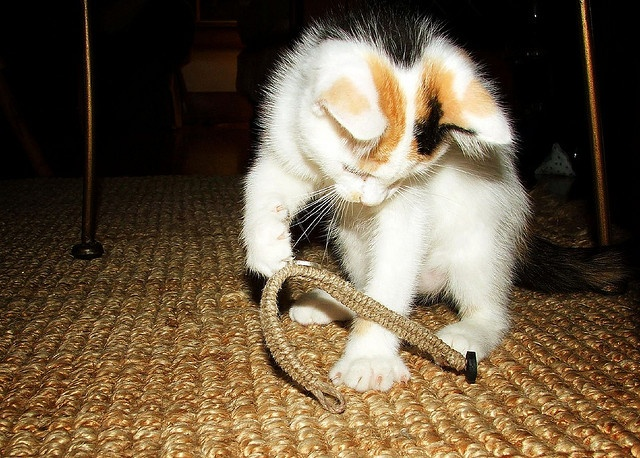
A kitten playing with a natural bracelet on the carpet
A cat sitting on the floor playing with a cord
A cat is playing with a piece of rope
A cat playing with a metal string sitting on a floor.
A small white kitten playing with a string